Floresca Guépin

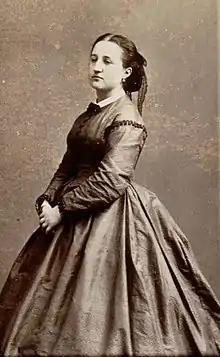

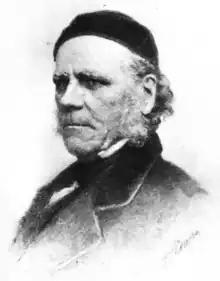
Ange Guépin

Floresca Guépin (née, Leconte; 26 March 1813 – 11 November 1889) was a French feminist and teacher. She co-founded the "Société Nantaise pour l'Enseignement Professionnel des Jeunes Filles" (The Nantes Society for the Vocational Education of Young Girls). "Médiathèque Floresca-Guépin", the media library in the Bottière-Chénaie district of Nantes, is named in her honor. Guépin died in 1889.